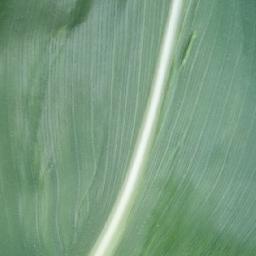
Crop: corn
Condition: (maize)_healthy